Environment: real
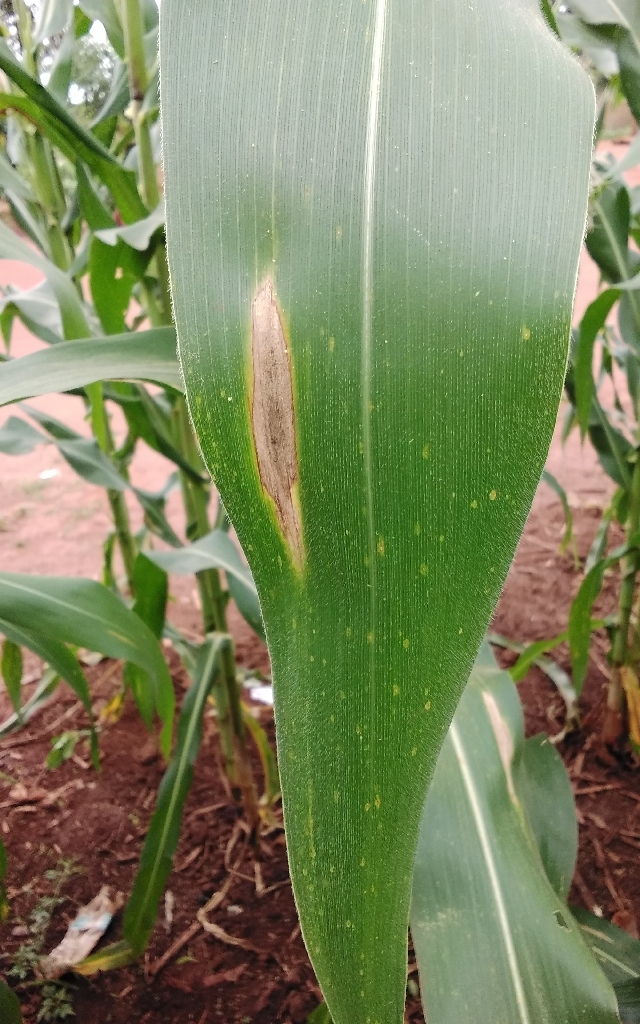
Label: northern_corn_leaf_blight